The Other Side of Midnight (film)

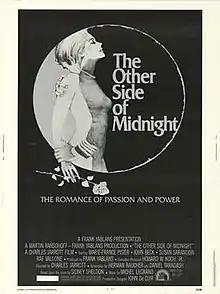
Theatrical release poster, artwork by Ted CoConis

The Other Side of Midnight is a 1977 American drama film directed by Charles Jarrott and starring Marie-France Pisier, John Beck, and Susan Sarandon. Herman Raucher and Daniel Taradash wrote the screenplay based on Sidney Sheldon's 1973 novel of the same name.